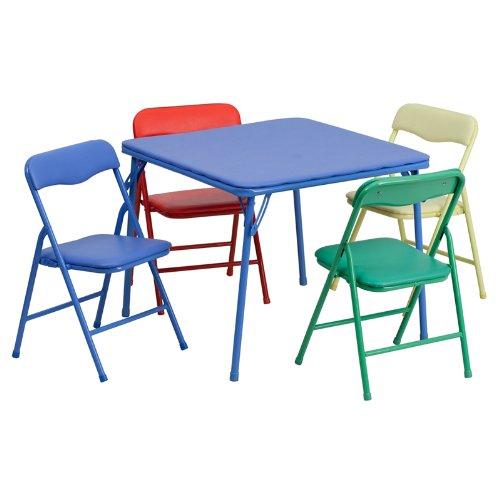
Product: Flash Furniture Kids Colorful 5 Piece Folding Table and Chair Set - JB-9-KID-GG
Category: Toys & Games | Kids' Furniture, Décor & Storage
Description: Set Includes: Square Table and 4 Chairs.
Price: $45.74
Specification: ASIN:B00E84CG1K|ShippingWeight:25.1pounds(Viewshippingratesandpolicies)|DateFirstAvailable:July30,2013